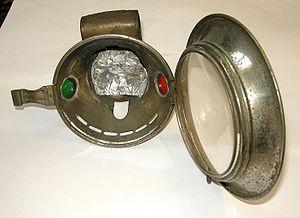
La lampe à acétylène est un moyen d'éclairage le plus souvent portable. La source lumineuse est la flamme de combustion du gaz acétylène, celui-ci résultant de la réaction de l'eau sur le carbure de calcium tous deux contenus dans la lampe.